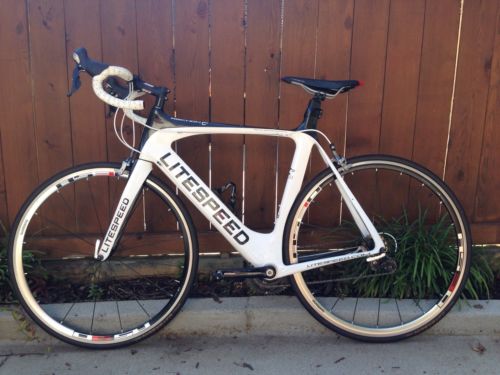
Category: bicycle